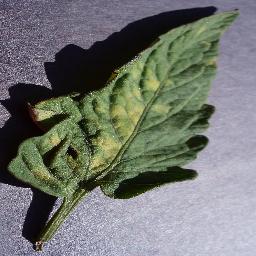
Label: Tomato___Leaf_Mold